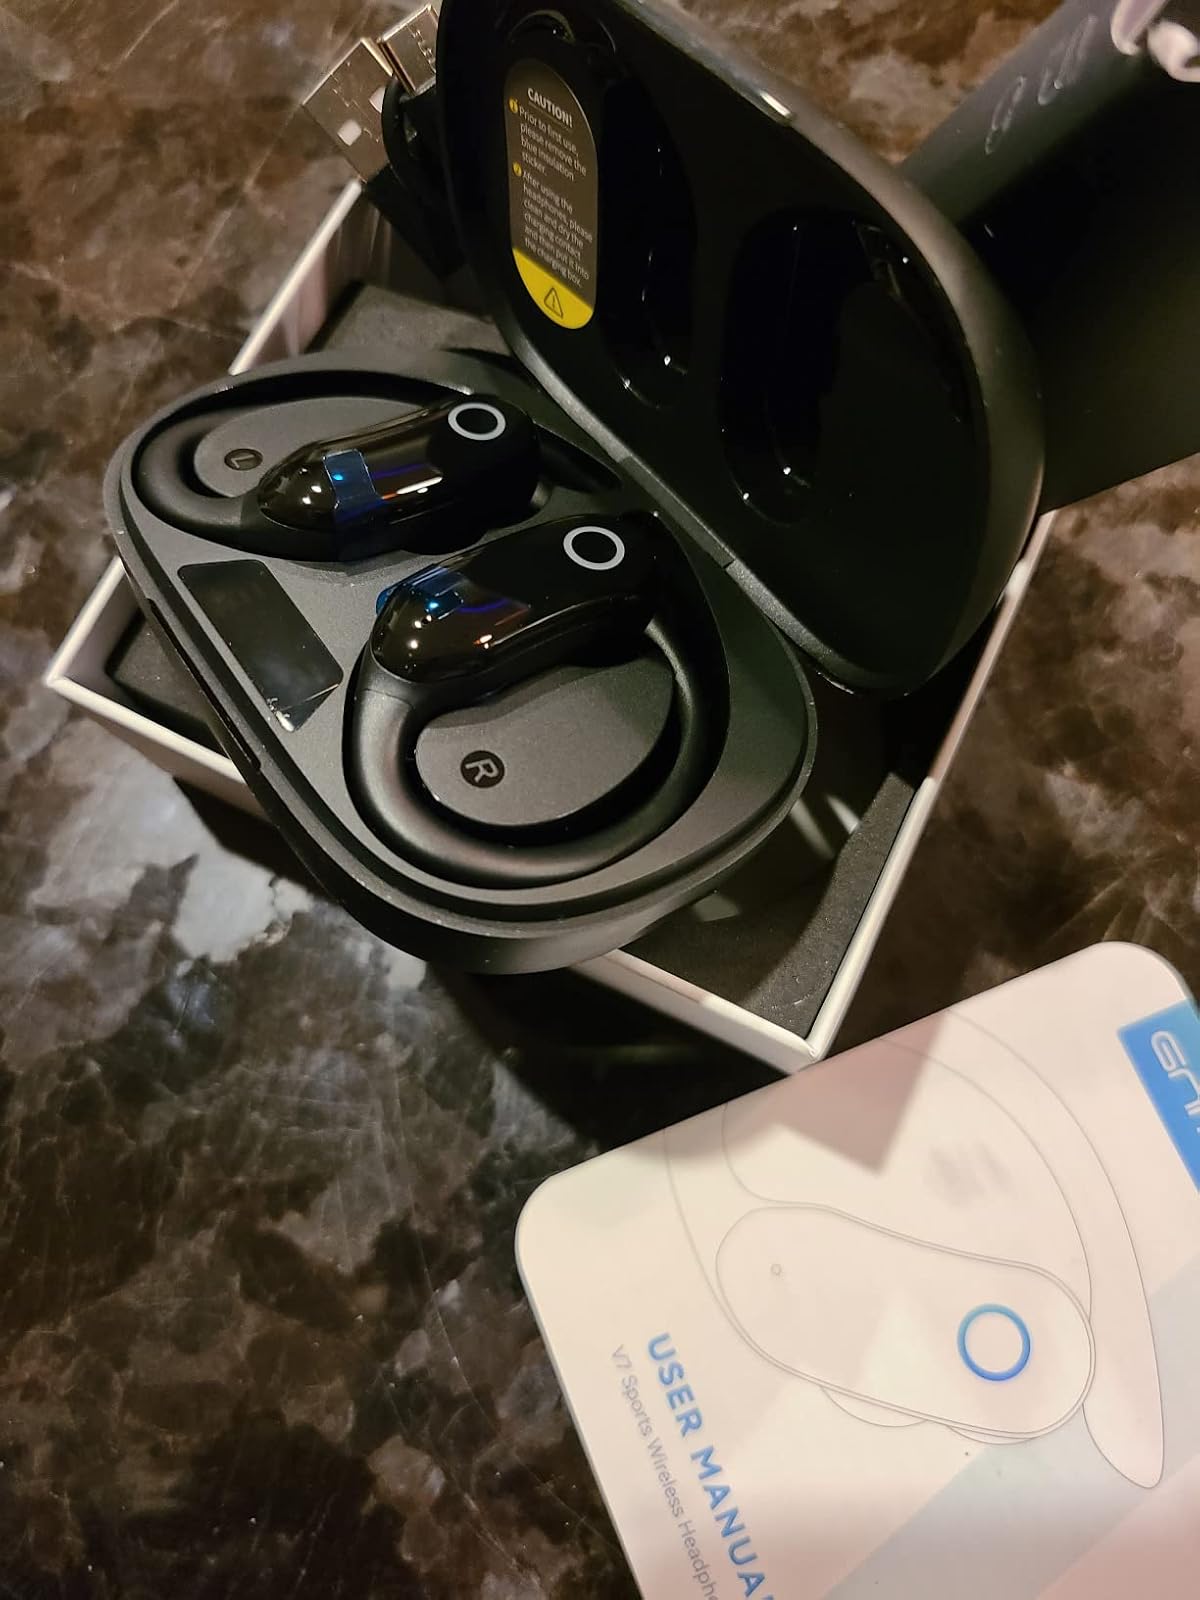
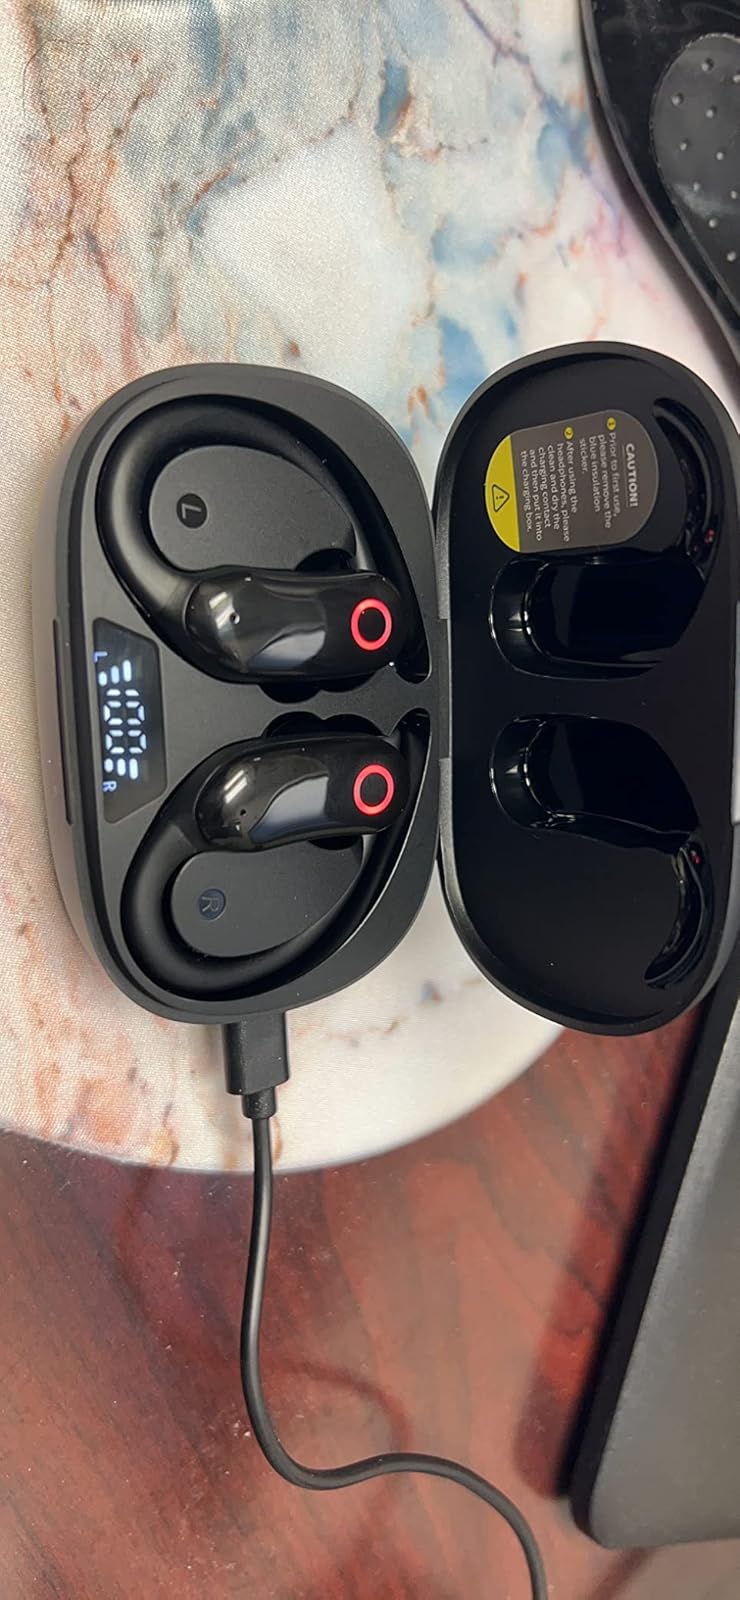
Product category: earbuds
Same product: yes